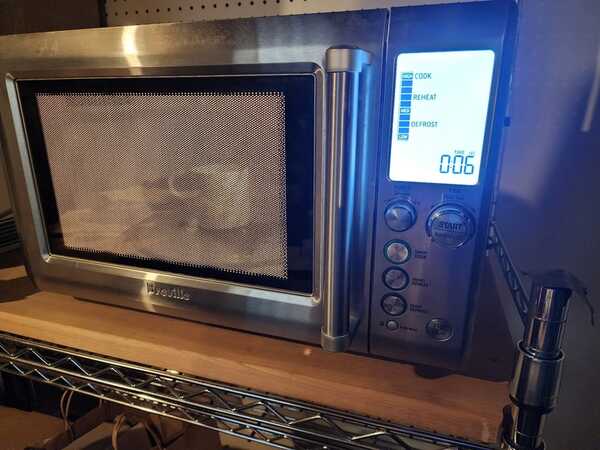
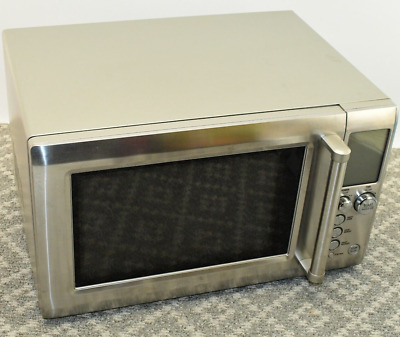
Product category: misc
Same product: yes